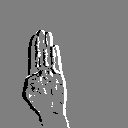
ASL letter: b